Chase Stein

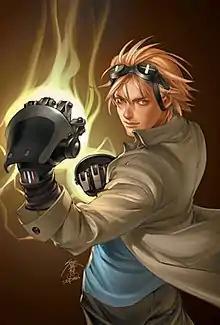
Chase Stein Art by Jo Chen.

Victor Chase Stein (also known as Talkback) is a superhero appearing in American comic books published by Marvel Comics. The character was created by author Brian K. Vaughan and artist Adrian Alphona, and debuted in "Runaways" #1 with most of the other main characters. Along with every member of the original Runaways, he is the child of evil villains with special abilities—in Chase's case, mad scientists. Chase tends to be viewed as the "wild card" in the series due to his shifting roles within the group (e.g. getaway guy, technical wiz, loose cannon). Chase, 18 years old, is the eldest of the Runaways. Chase possesses a signature set of gauntlets called Fistigons and later shares a psychic and empathic link with the "Deinonychus" Old Lace, granting Chase the ability to command the dinosaur.